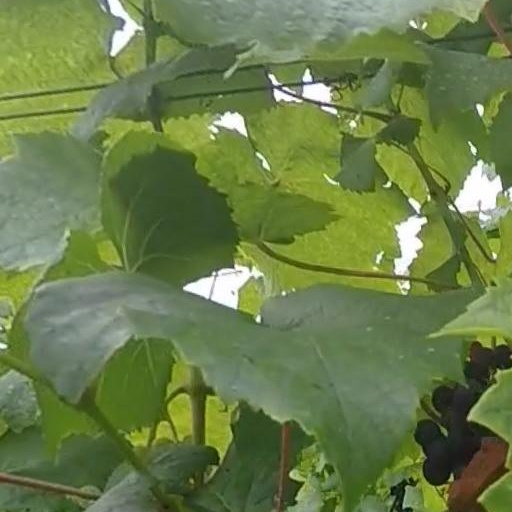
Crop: grape